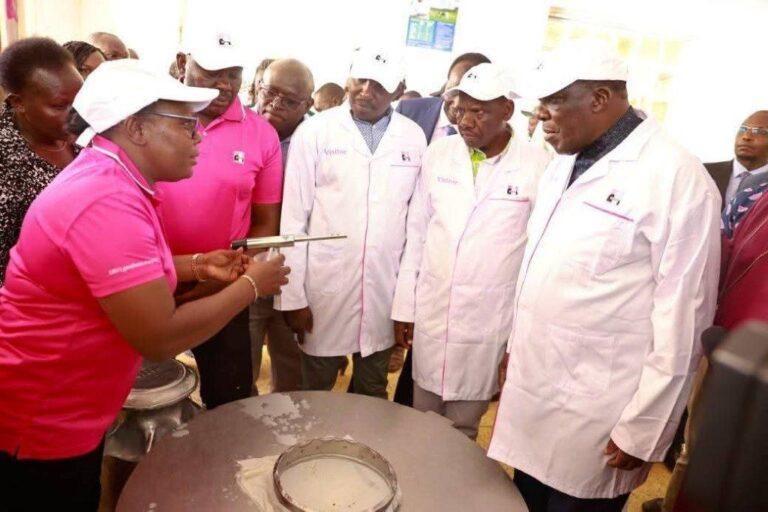
Kuna kitu kama mtungi katikati ya hawa watu  ambao wamesimama wengine wamevalia nyekundu,tunaona watatu wakiwa wamevalia nguo  imefanana wamevalia koti nyeupe wote,aliyekatikati yao kwa upande mwingine mama kuna kitu ameshika kwa mkono wake nikama kuonyeshana wamefungua nikama kuna maziwa  kwa hiyo mtungi  iliyo katikati yao.